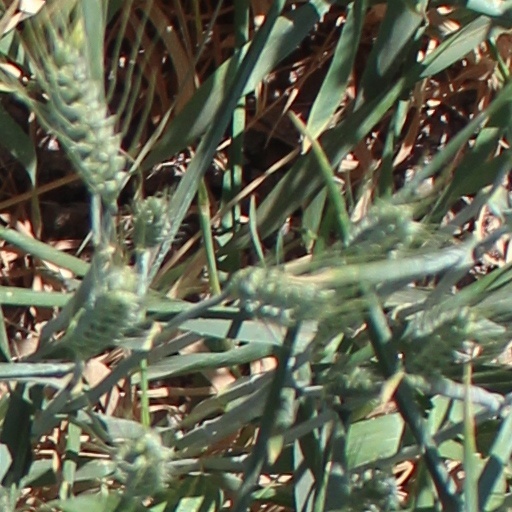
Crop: wheat